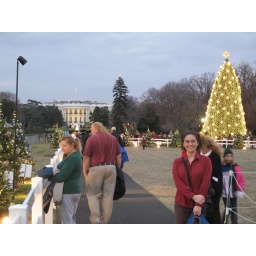
checkin out the trees in front of the white house